Describe the emotion expressed in this image:  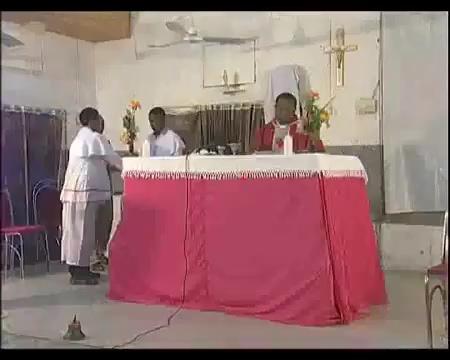
This person displays Suffering, valence and arousal with high intensity.